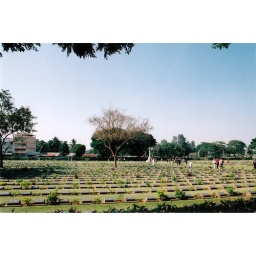
allied war graves cemertery near bridge over river kwai thailand